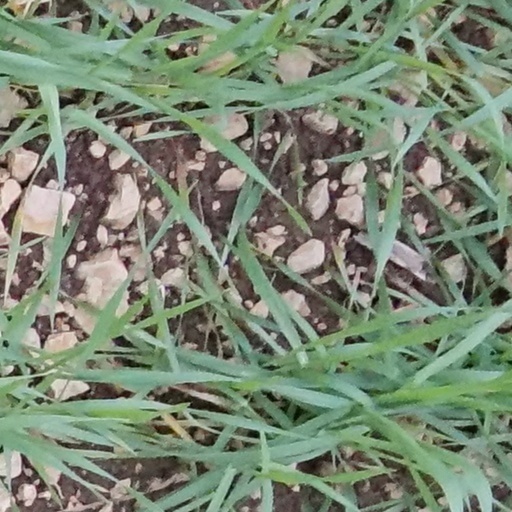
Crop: wheat